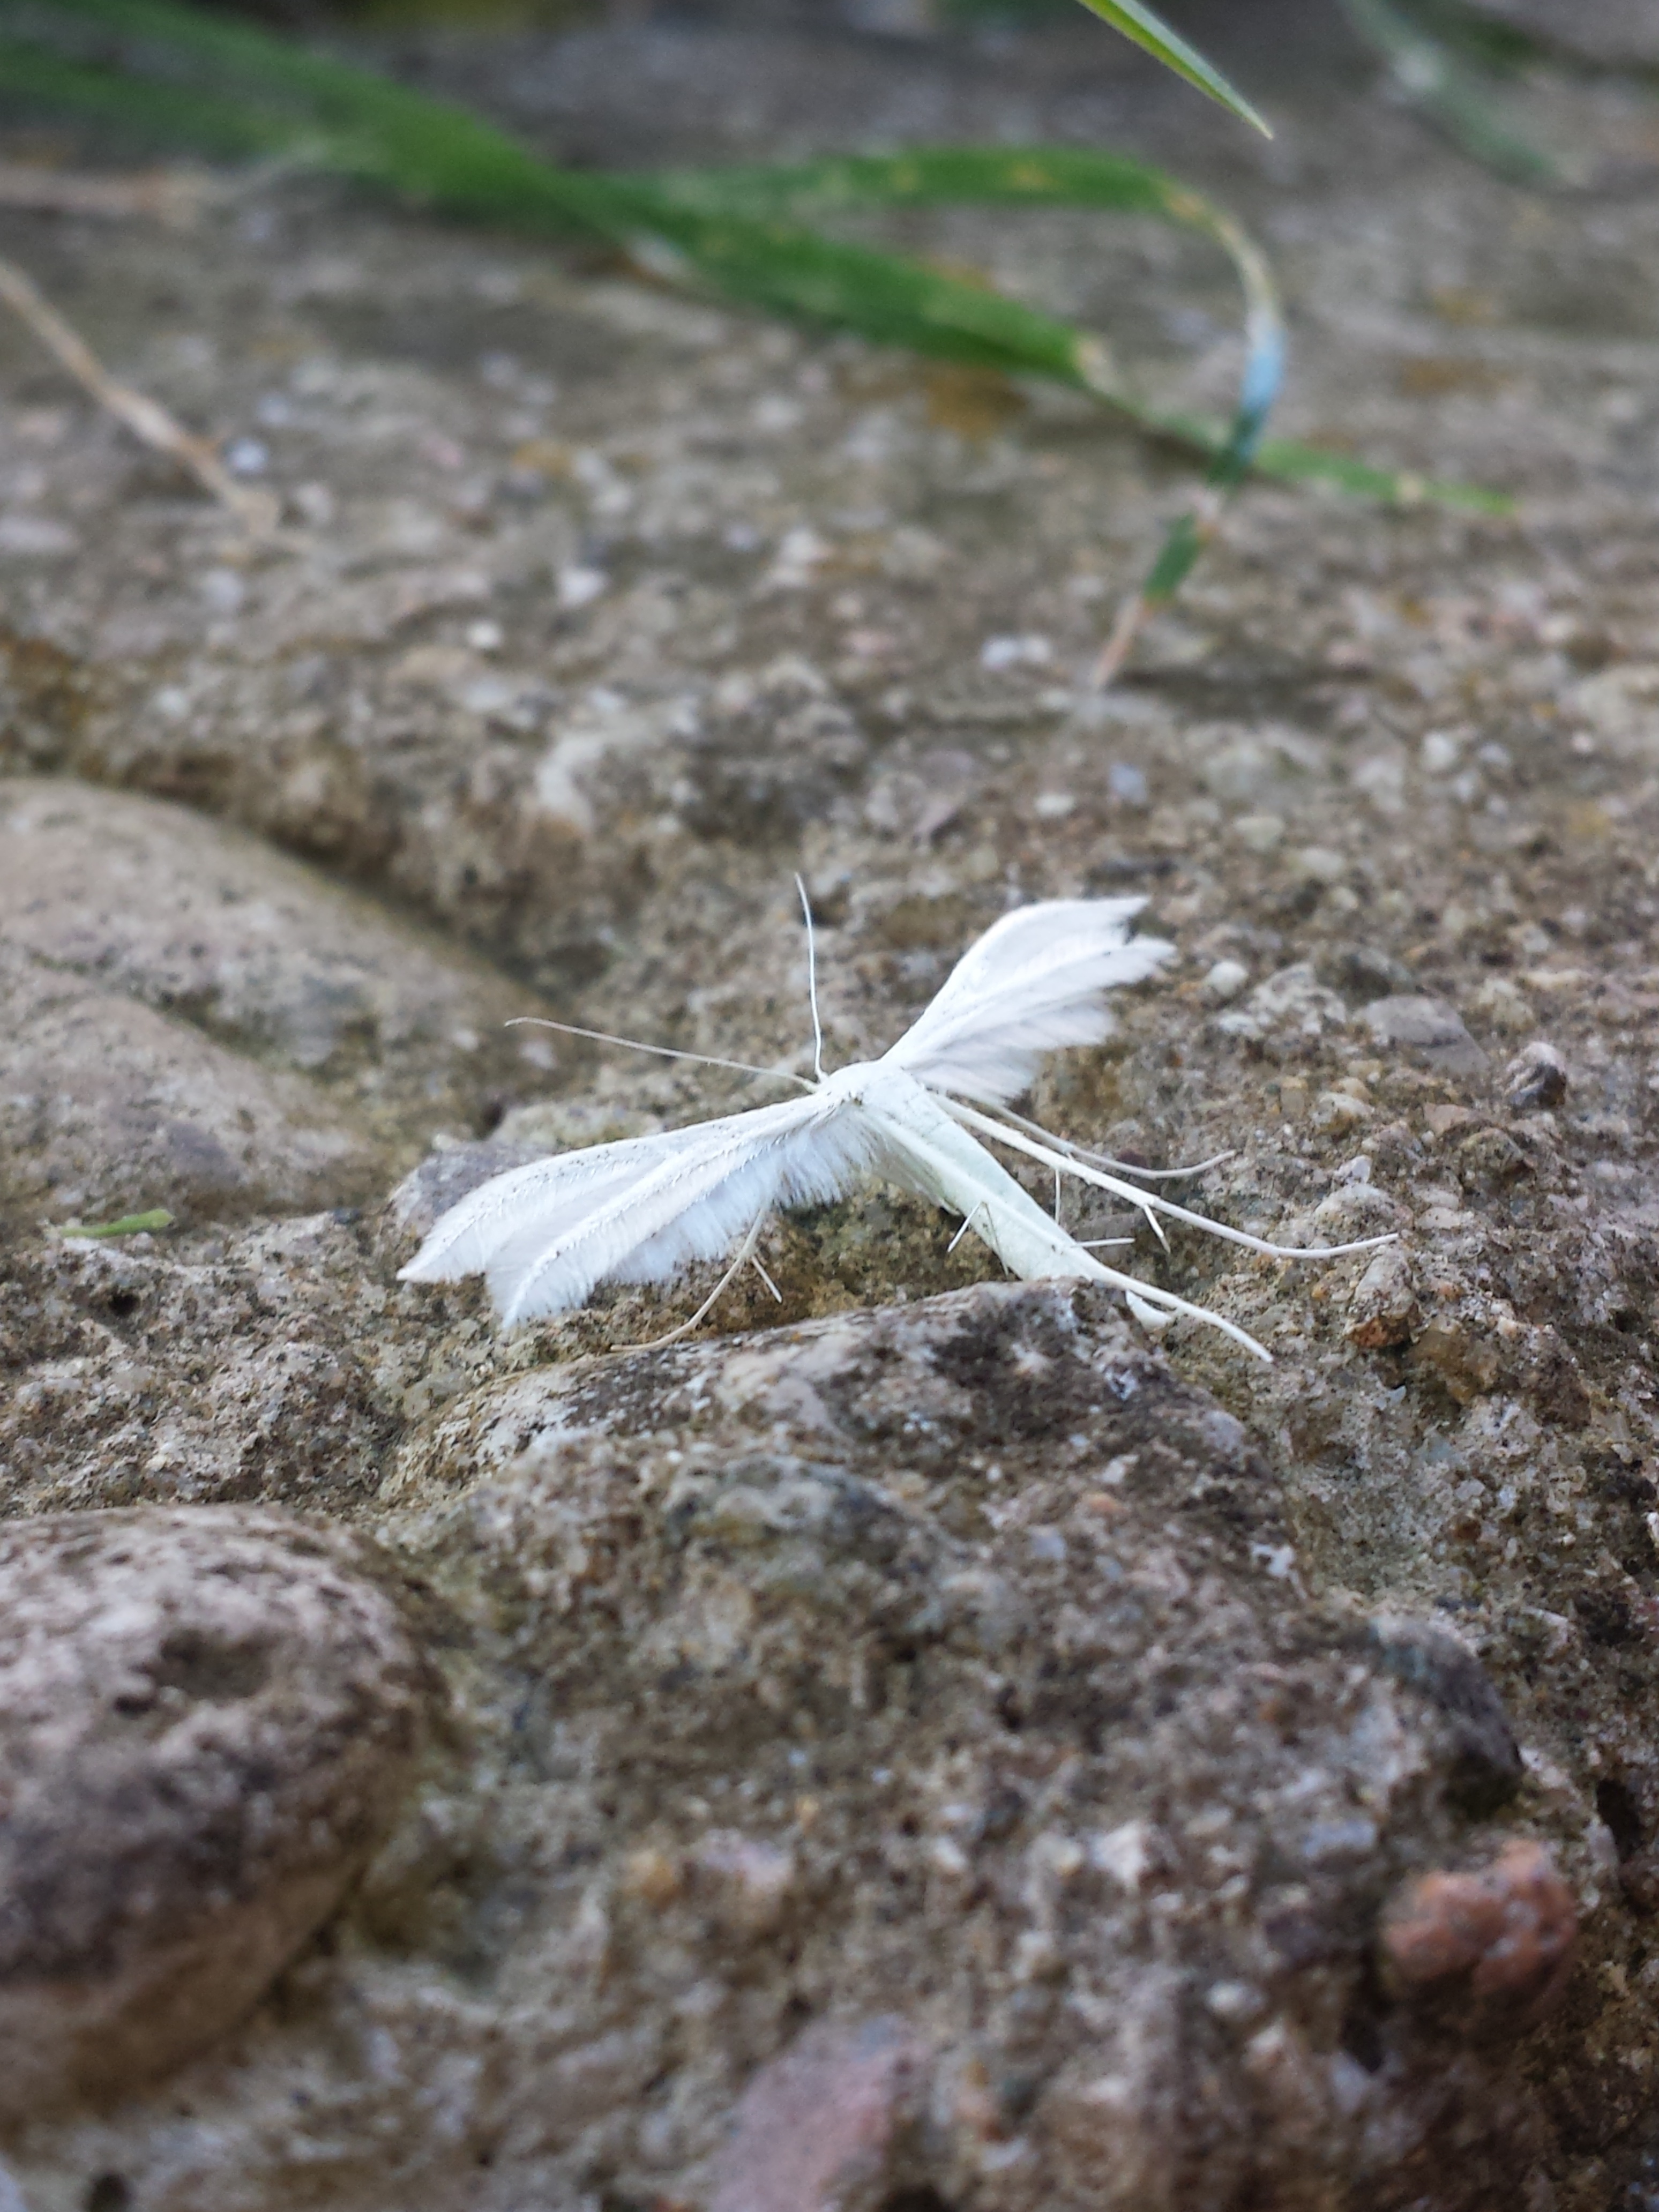
tree, nature, grass, rock, plant, leaf, flower, frost, wildlife, autumn, soil, flora, fauna, invertebrate, macro photography, grass family